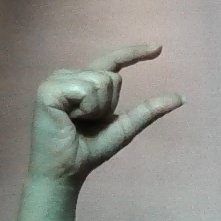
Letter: dal